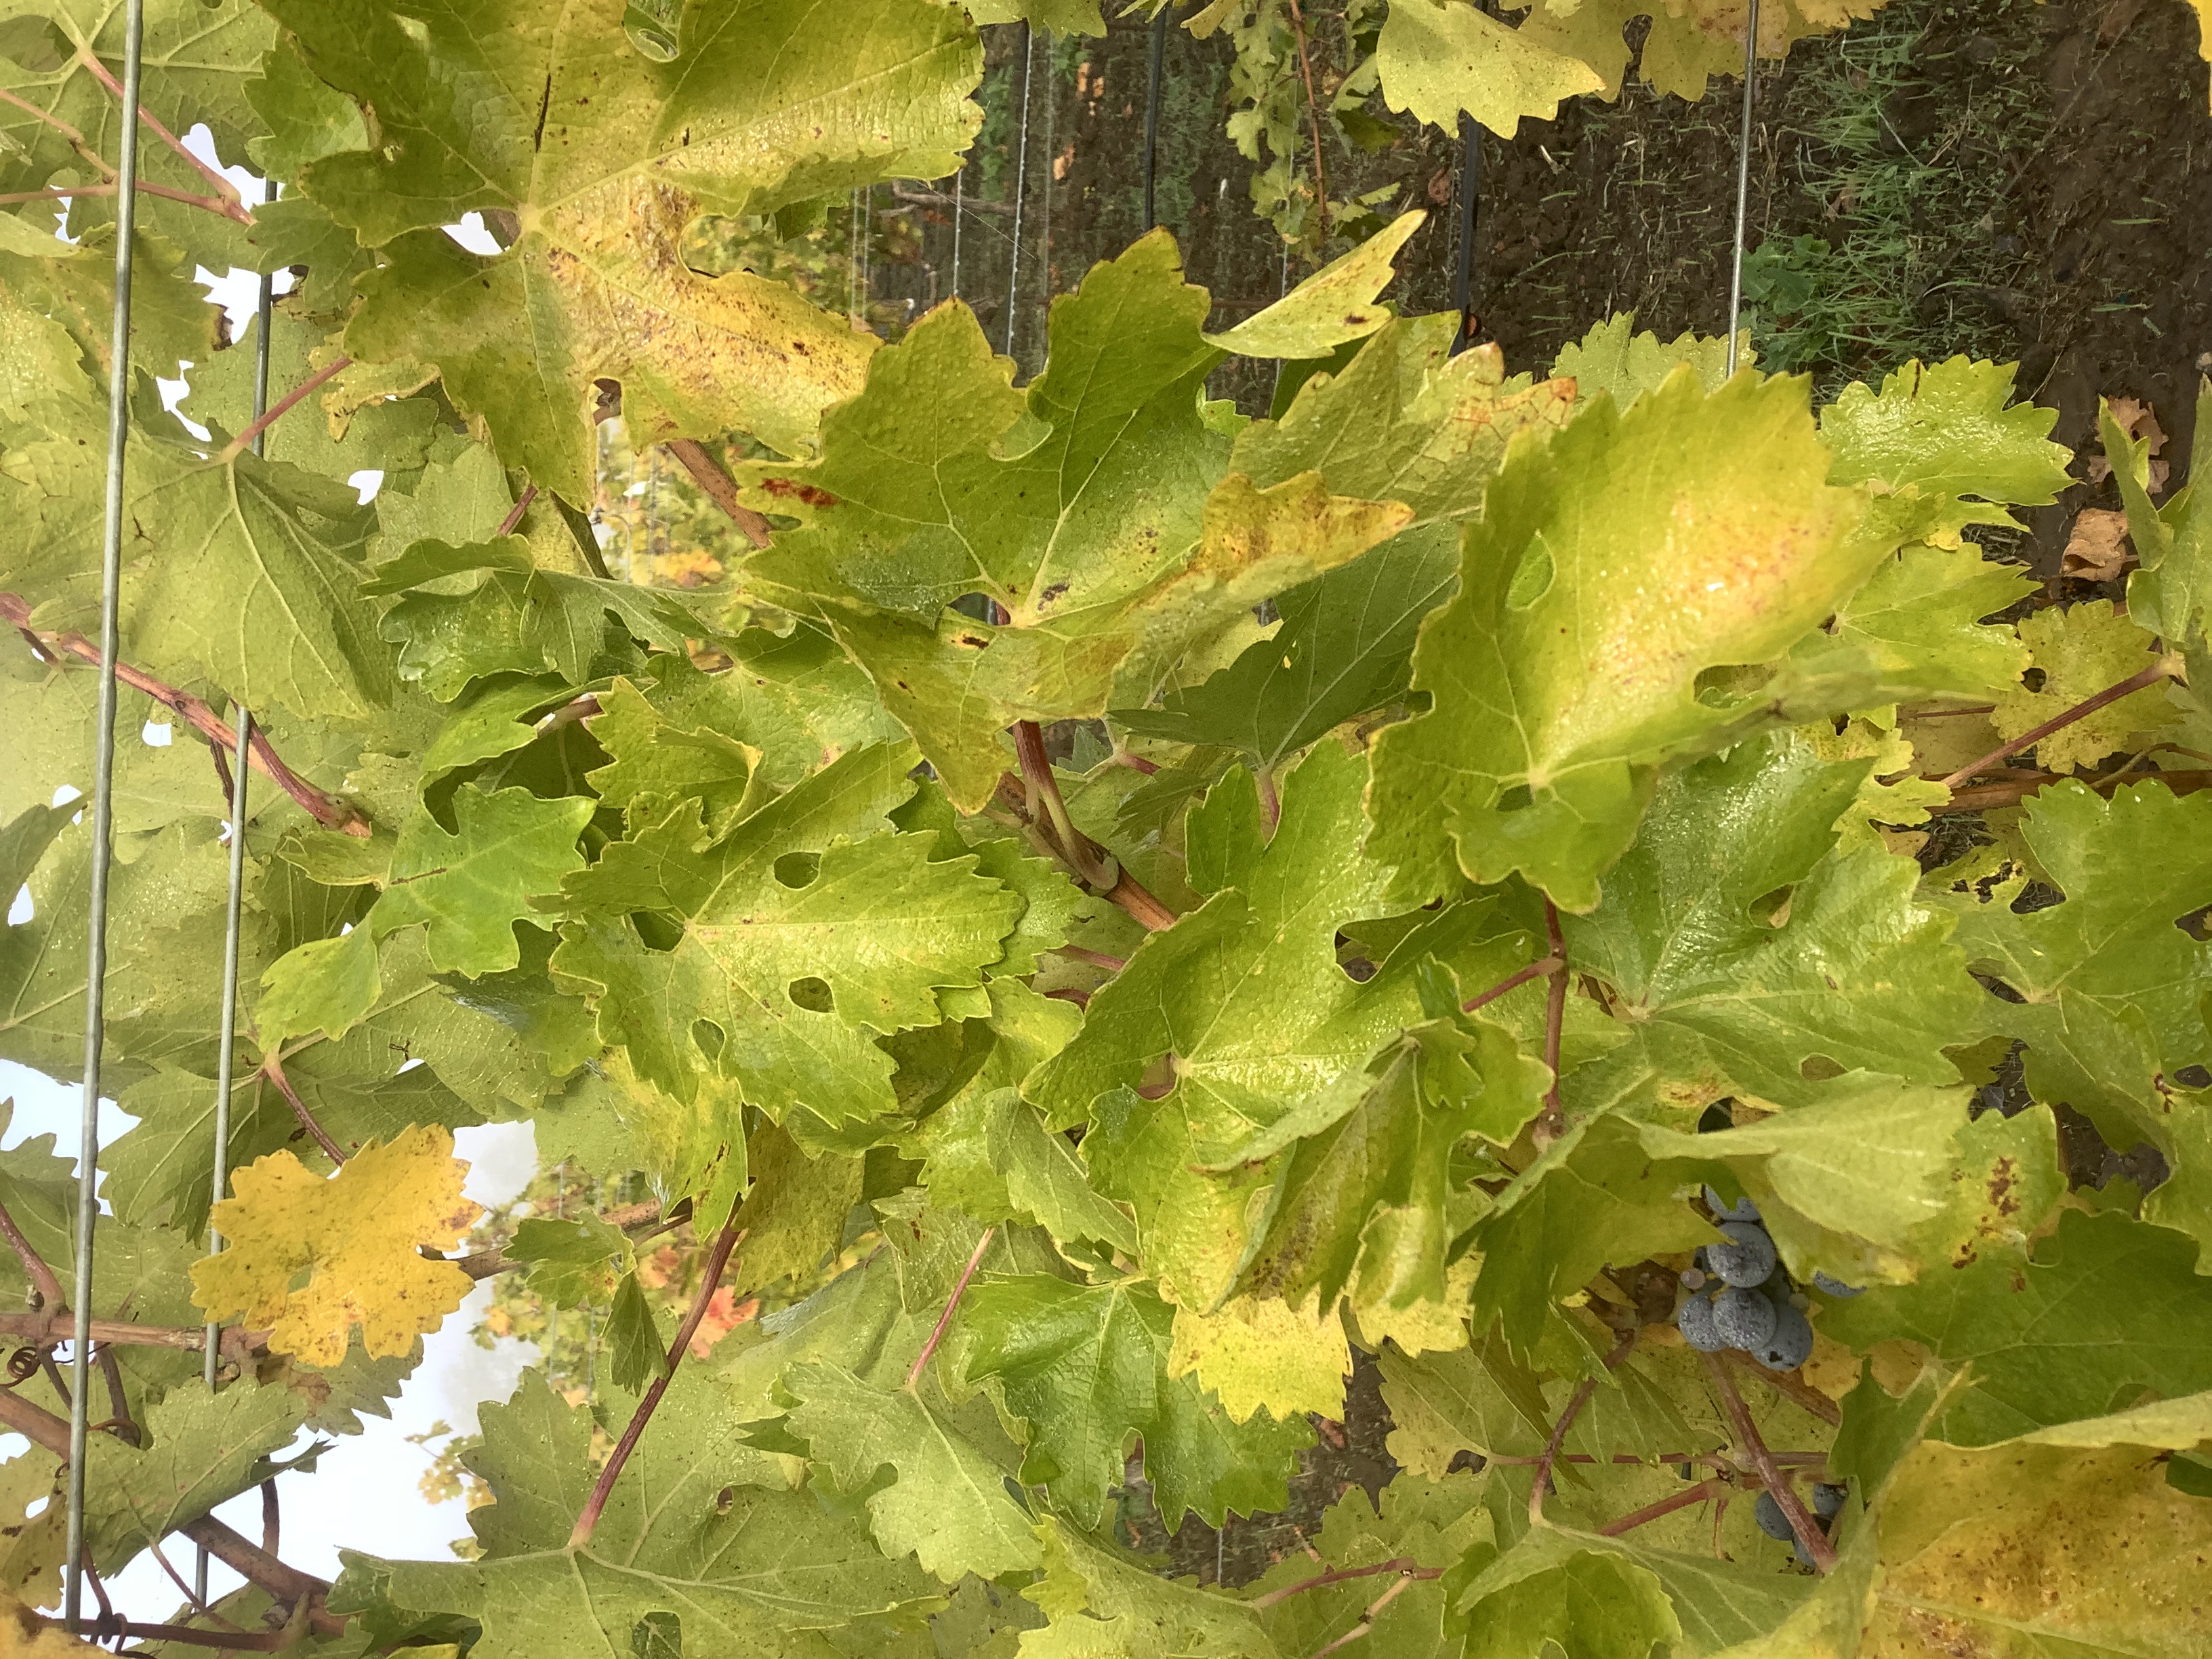
Label: No Virus